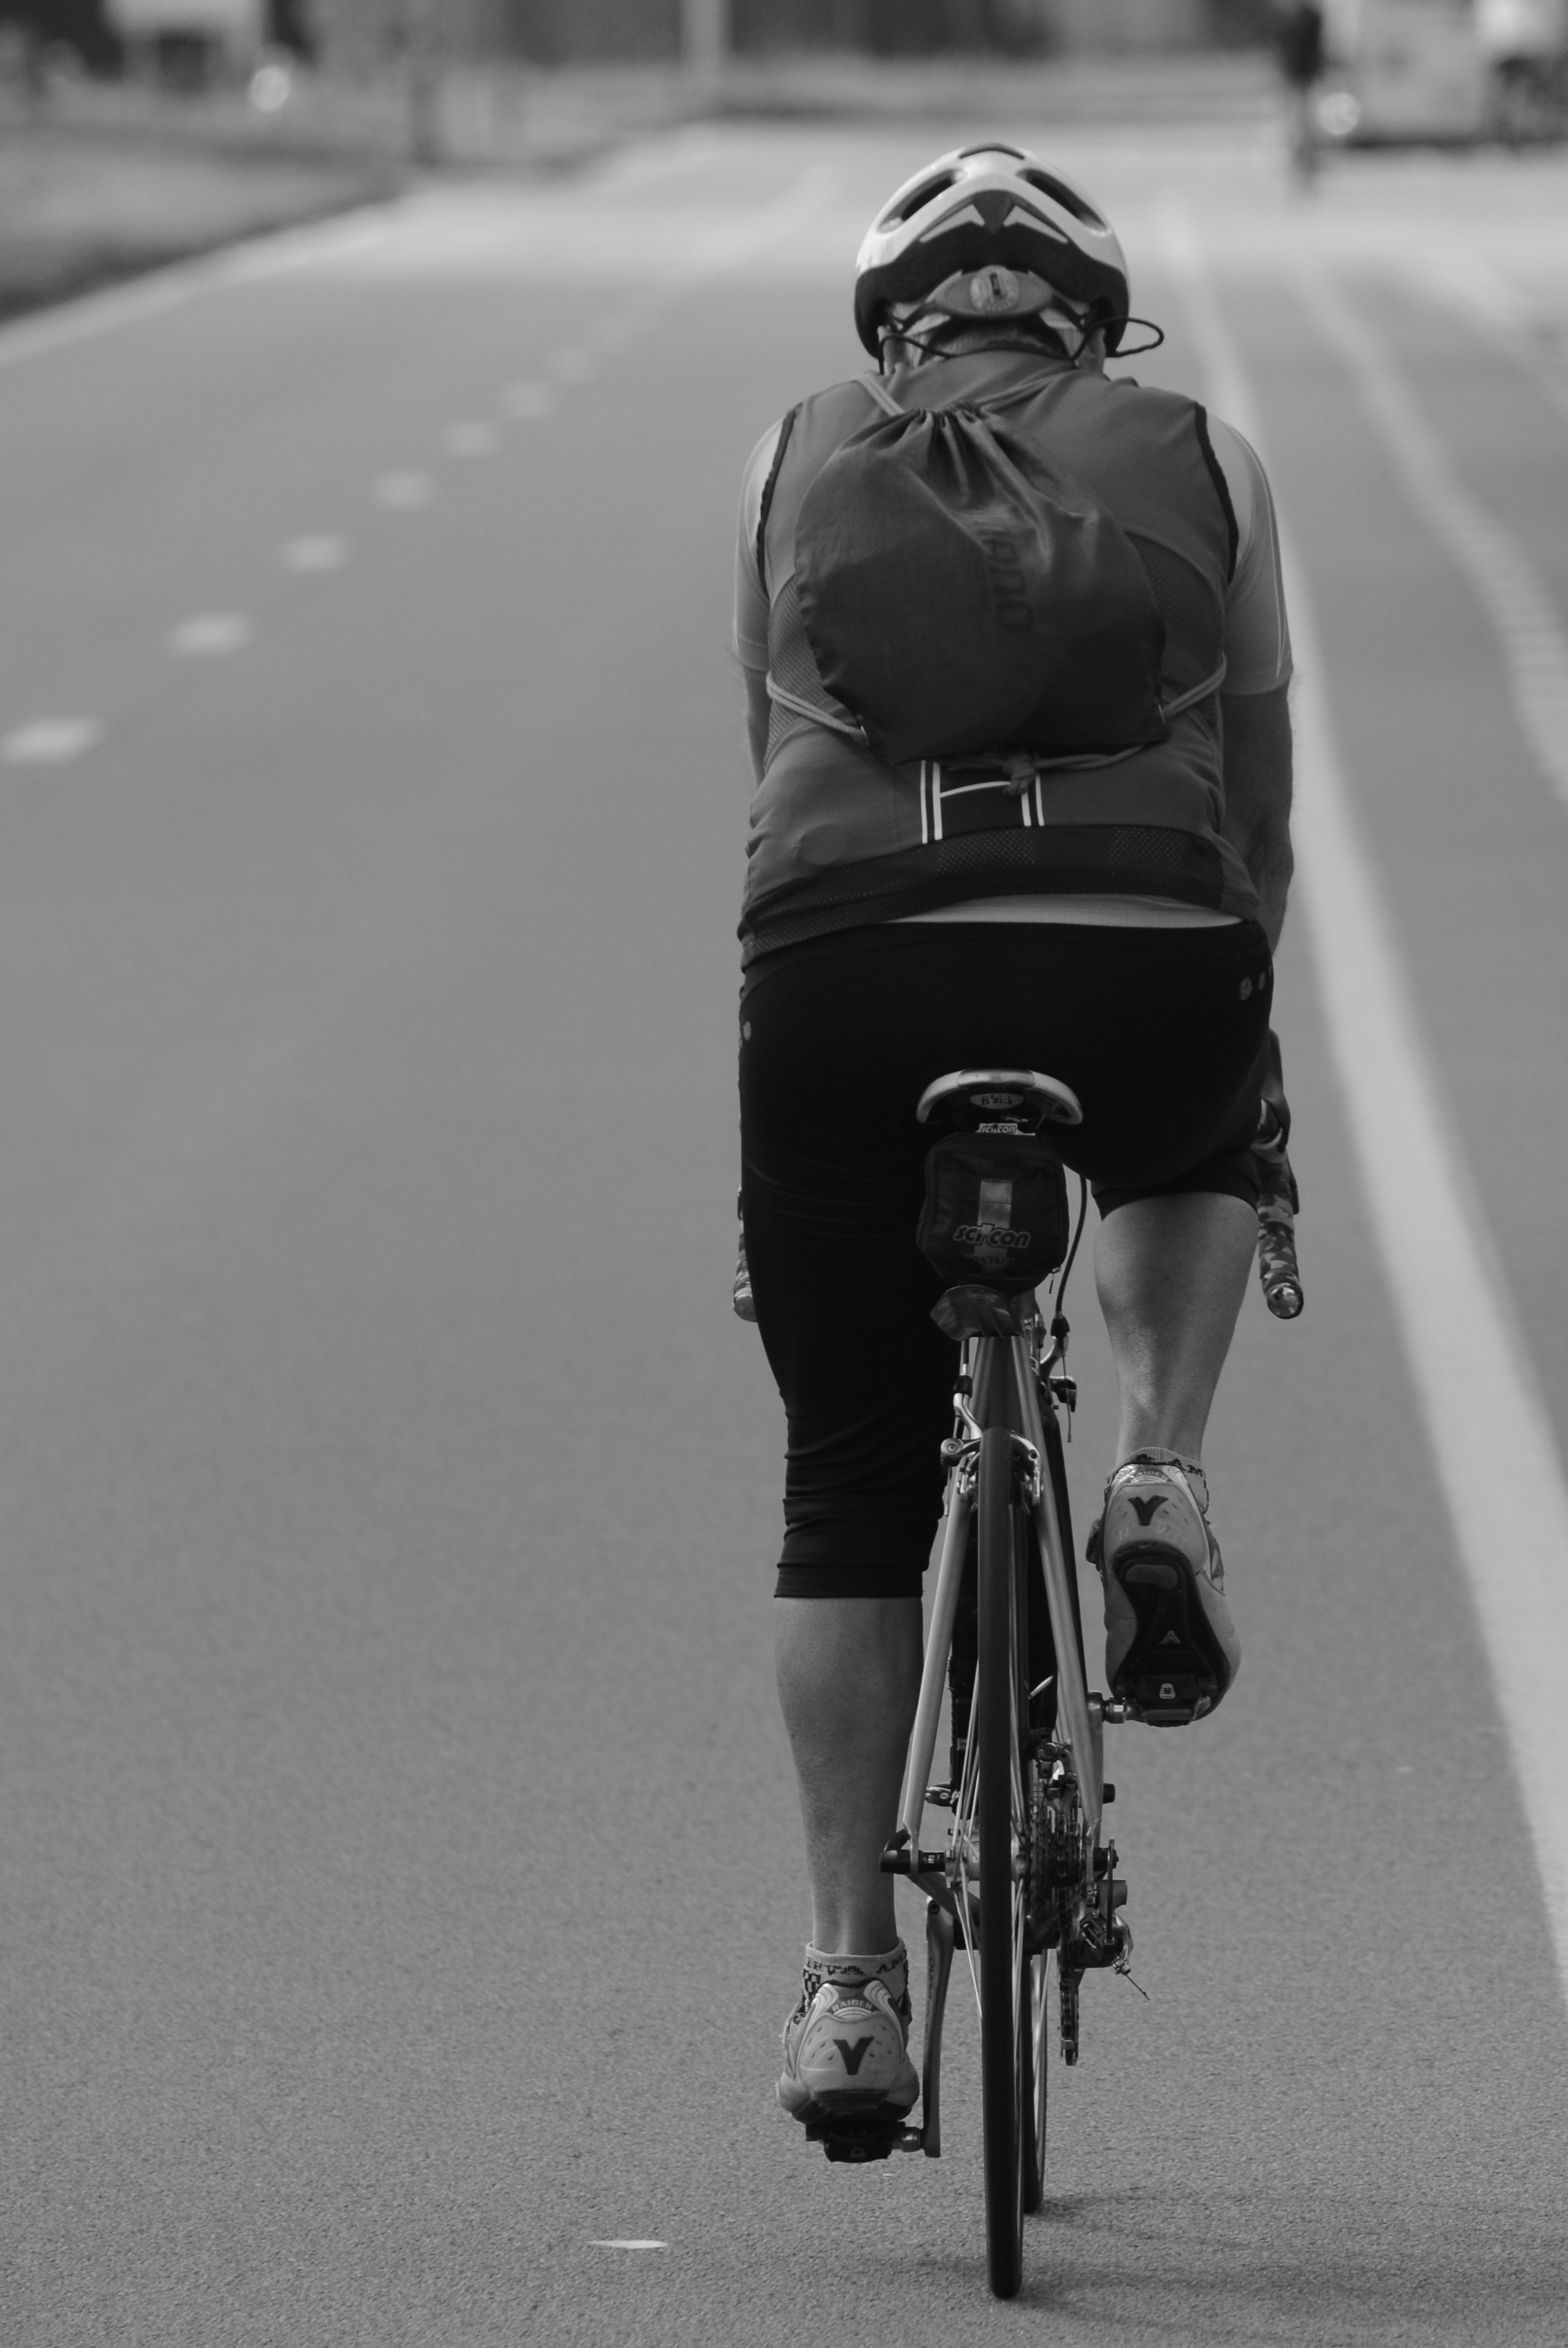
man, black and white, road, street, backpack, bicycle, cyclist, vehicle, black, monochrome, lane, sports equipment, cycling, sports, infrastructure, professional road bicycle racer, rates, road cycling, monochrome photography